Jan Simon Gerardus Gramberg

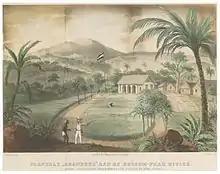
Gramberg's plantation on the Pra River.

Gramberg was born in Maastricht to Johan Gramberg and Adriana Grond. After graduating with a medical degree in Utrecht, Gramberg was installed as a medical officer on the Dutch Gold Coast by royal decree dated 13 November 1855. In Africa, he proved himself to be quite an adventurous man, travelling along the coast and the interior and eventually founding a cotton plantation on the Pra River, on the road to British Komenda. About his period in Africa, which lasted from 1856 to 1859, he wrote a best-selling book titled "Schetsen van Afrika's Westkust".